Yachiyodai Station

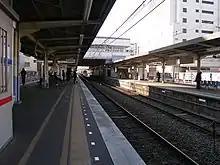
Platforms of Yachiyodai

Yachiyodai Station is served by the Keisei Main Line, and is located 36.6 km from the Tokyo terminus of the Keisei Main Line at Keisei-Ueno Station.